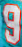
Number: 9